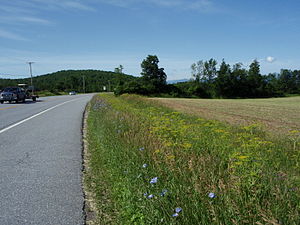
U.S. Highway System / Generelt om U.S. Highways / Navngivning
U.S Highway 7 i Vermont.
"U.S Highway System, United States Numbered Highways, U.S Highways eller U.S. Routes er alle forskellige betegnelser for det samme, nemlig et system af nummererede hovedveje i USA. Systemet blev besluttet i 1926, og selv om disse veje af og til kaldes ""føderale veje"", betales og vedligeholdes de af de enkelte delstater på samme måde som såkaldte State Highways. Administrationen og tildeling af numre ligger hos American Association of State Highway and Transportation Officials.